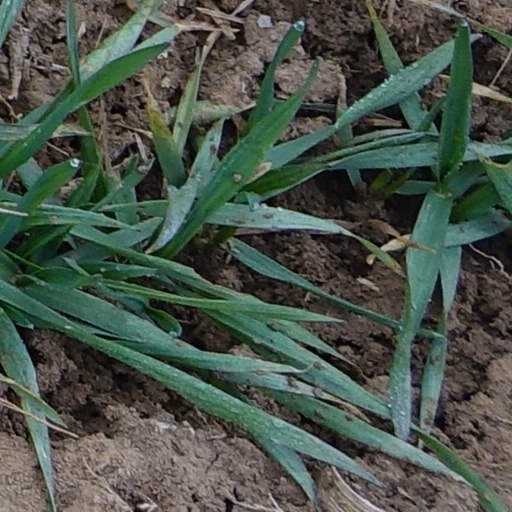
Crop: wheat